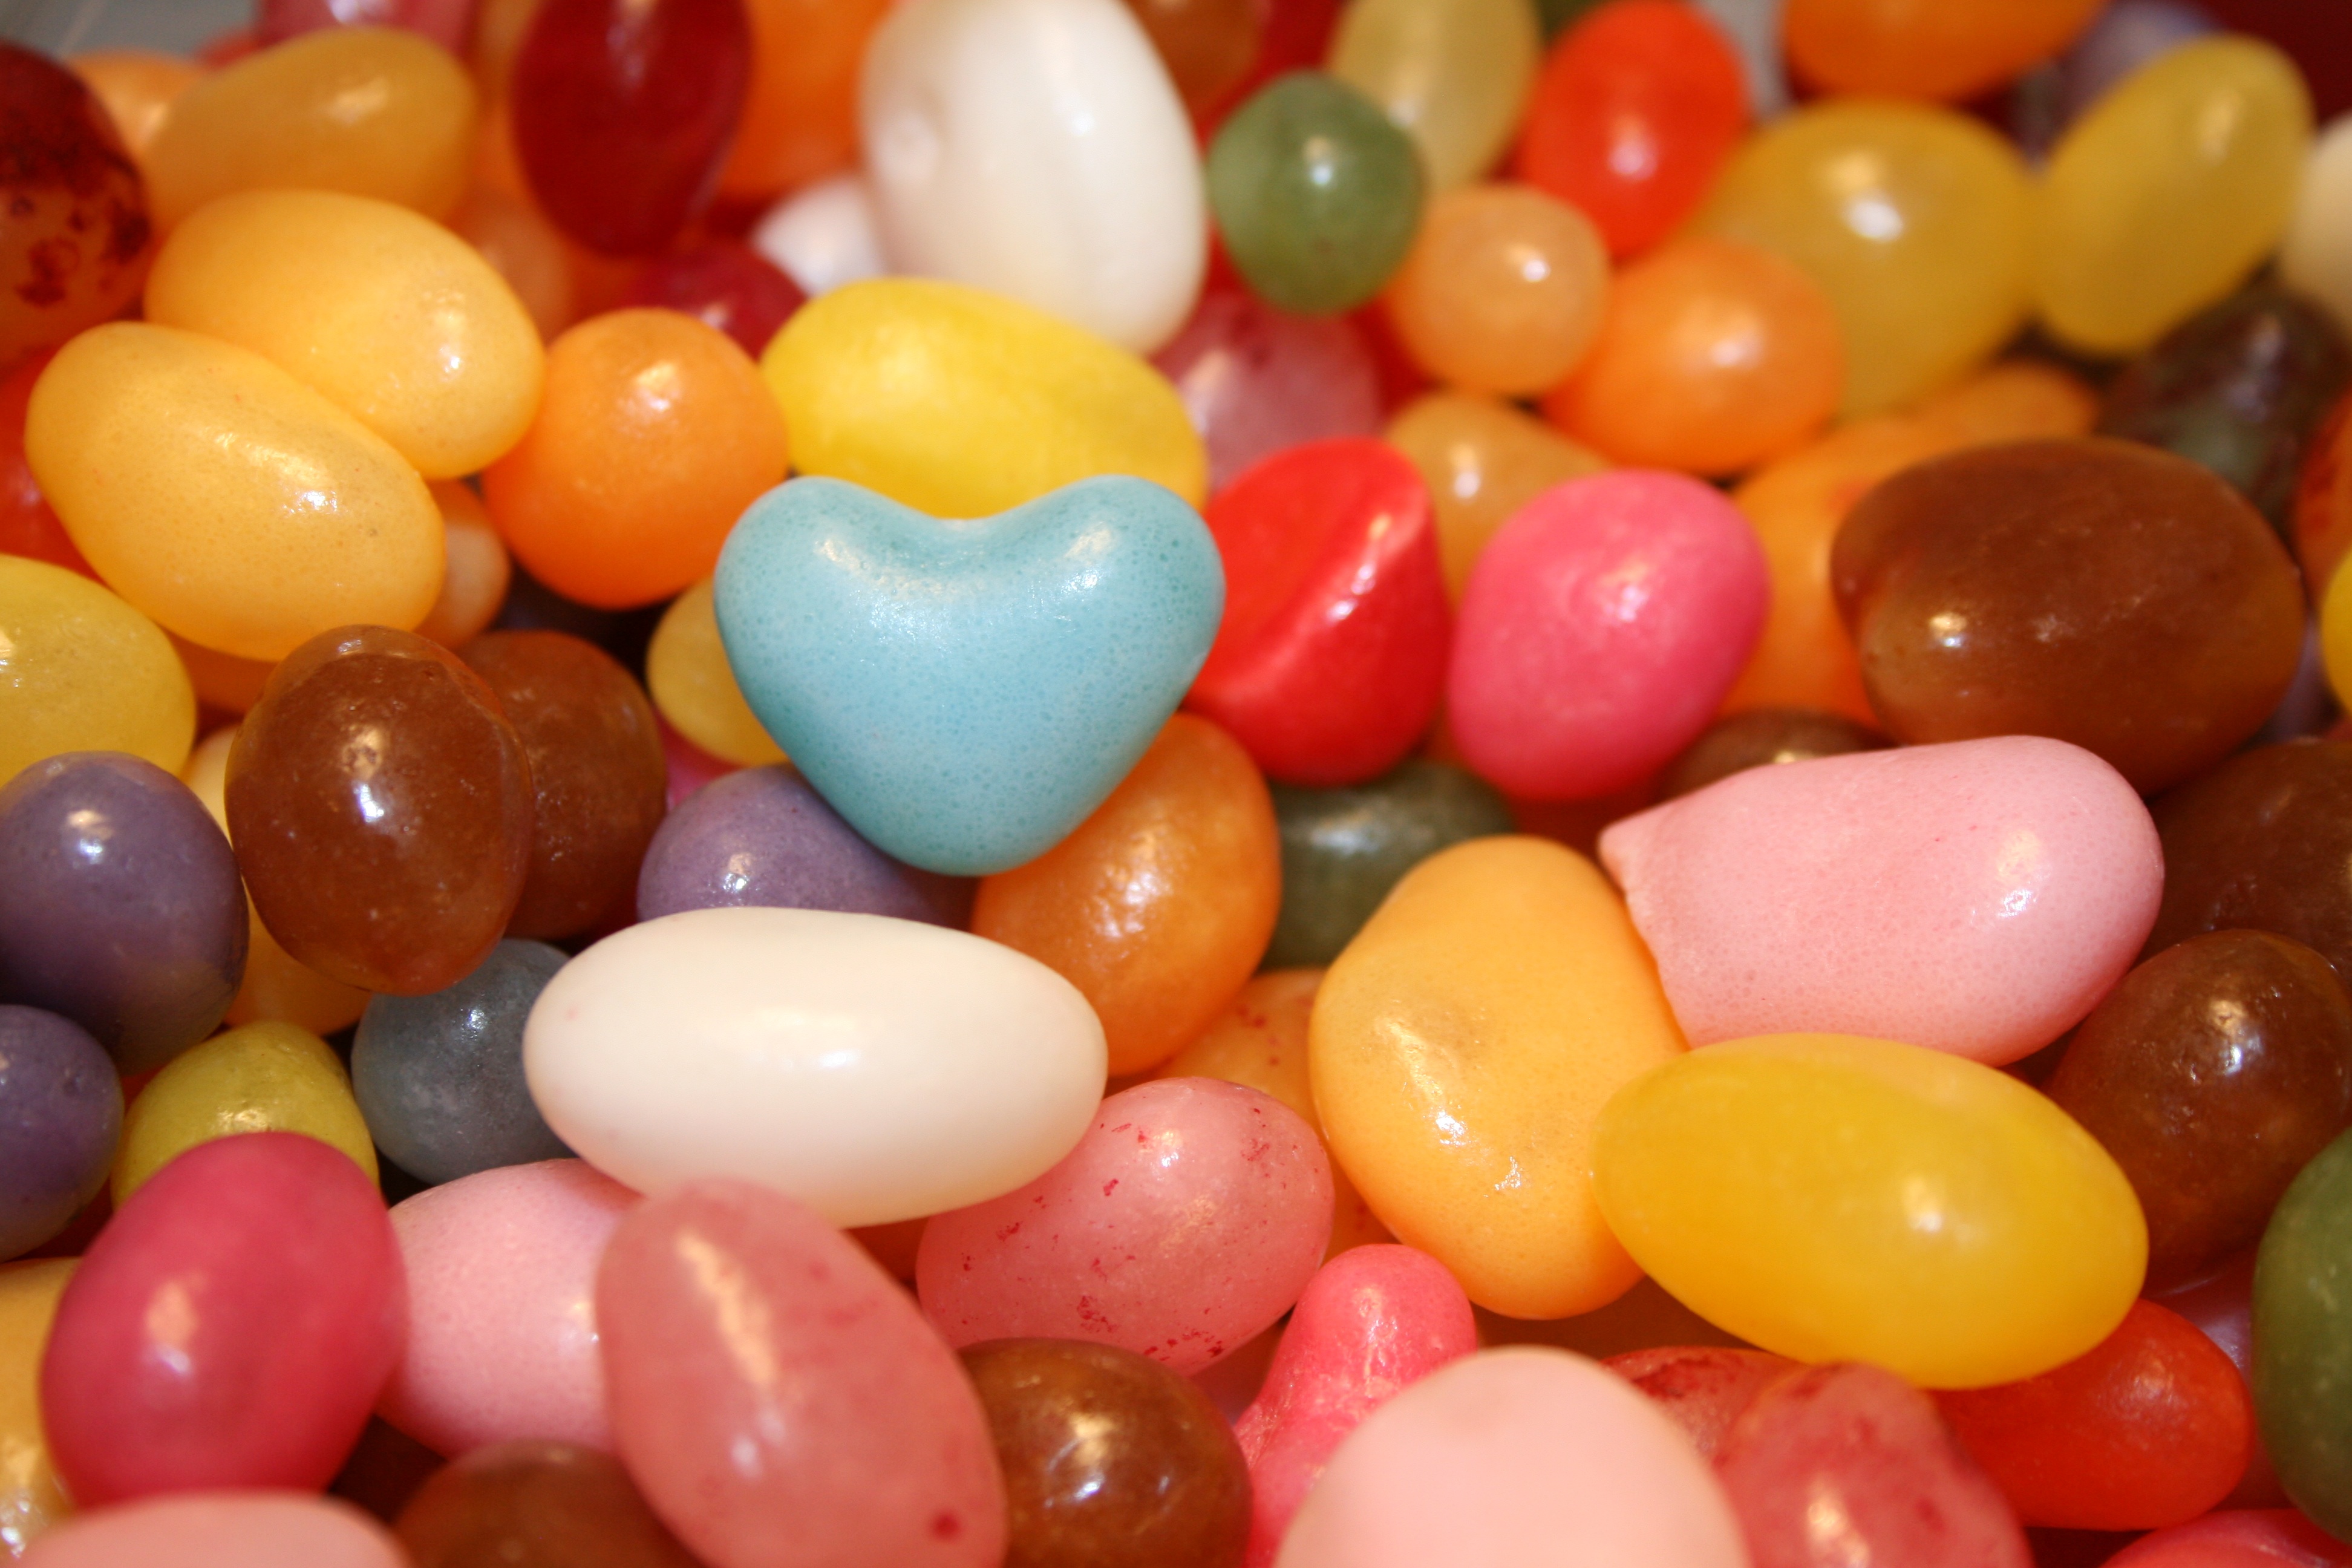
heart, food, colorful, dessert, candy, sweetness, treat, confectionery, delicacy, hand made sweets, snack food, jelly bean, sugar pellets